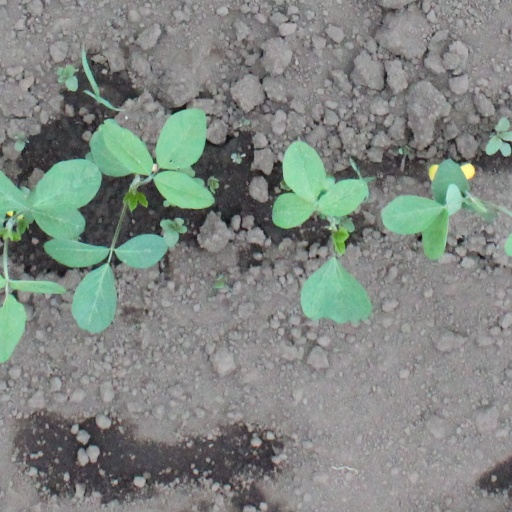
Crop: soybean